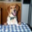
Label: dog